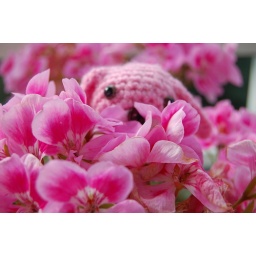
Puppy in flower pot